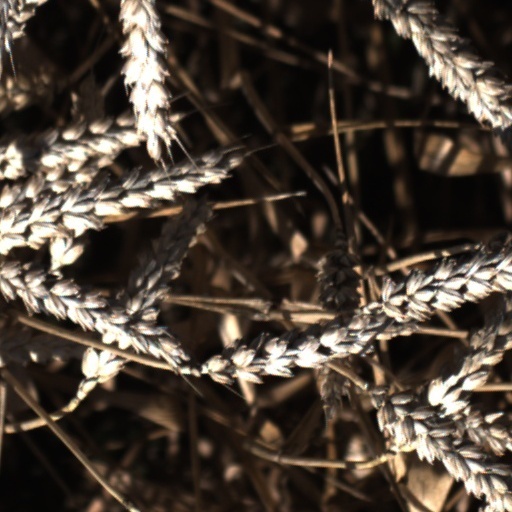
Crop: wheat